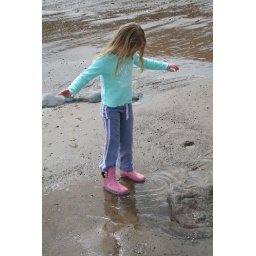
Dancing in the wet sand on the east coast